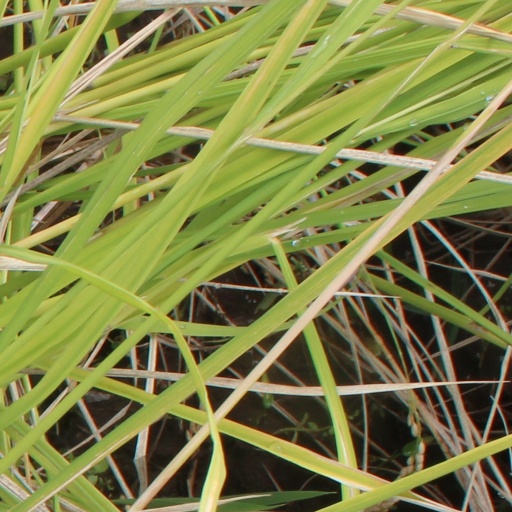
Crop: rice